Super-server

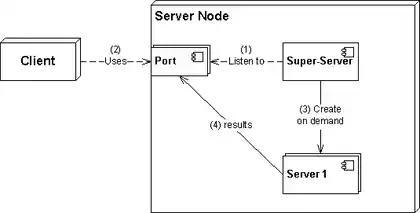
Principle of super-server

A super-server, sometimes called a service dispatcher, is a type of daemon run generally on Unix-like systems.